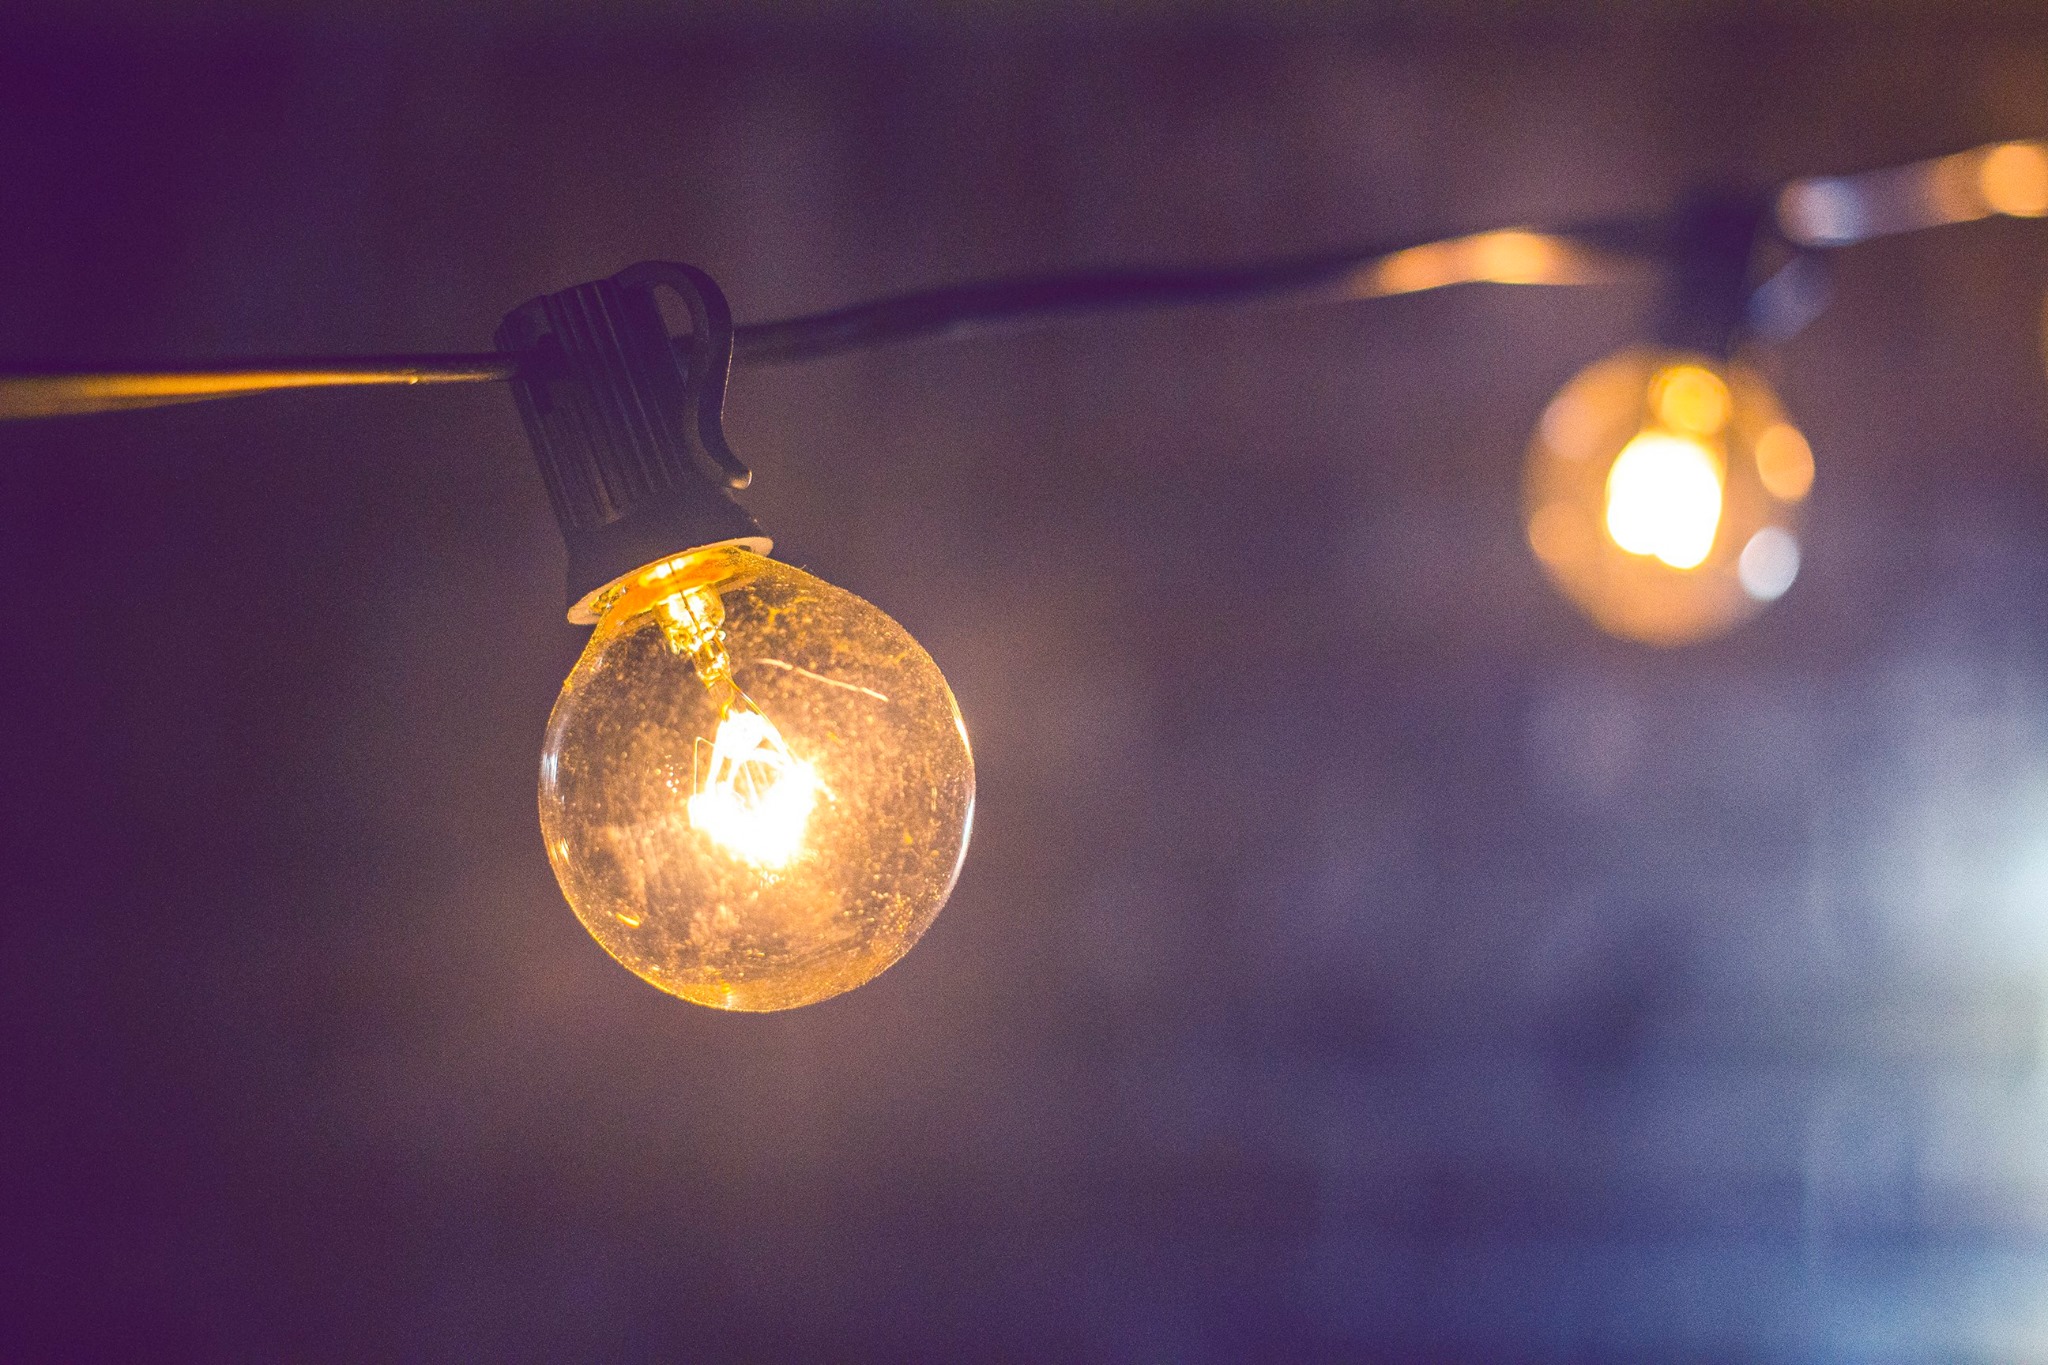
light, blur, night, sunlight, dark, reflection, bulb, flame, darkness, lamp, electricity, yellow, light bulb, lighting, lightbulb, circle, energy, illuminated, close up, bright, light fixture, macro photography, astronomical object, luminescence, string light bulb